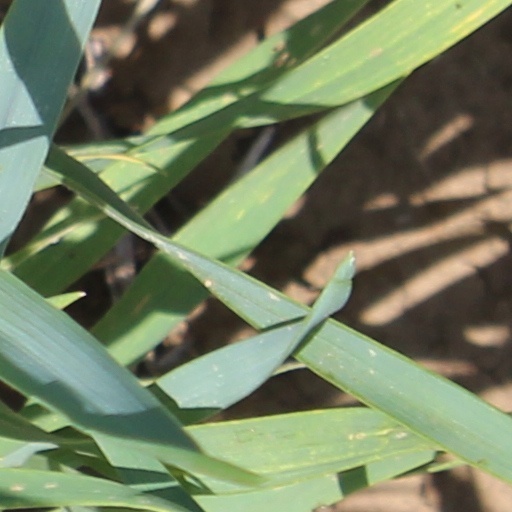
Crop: wheat